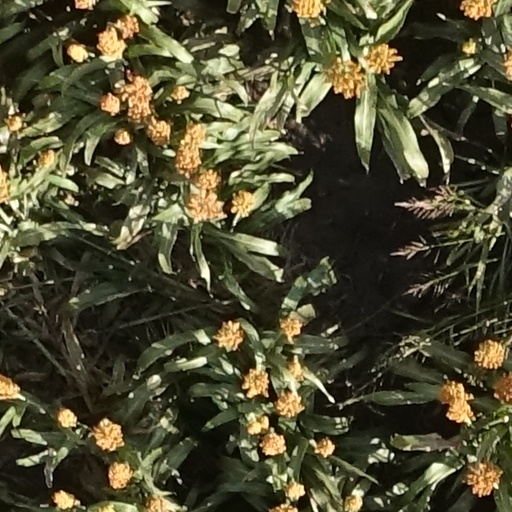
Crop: sorghum